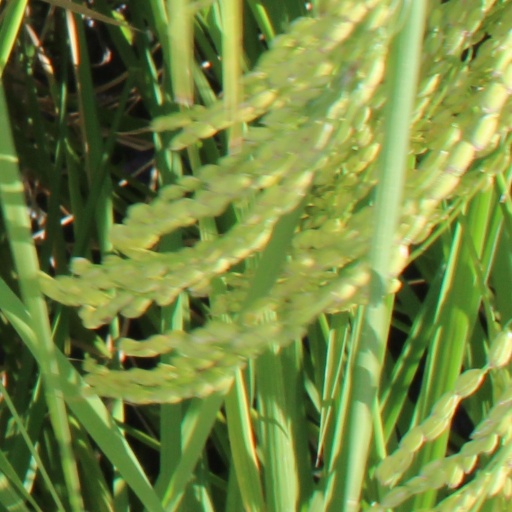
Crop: rice